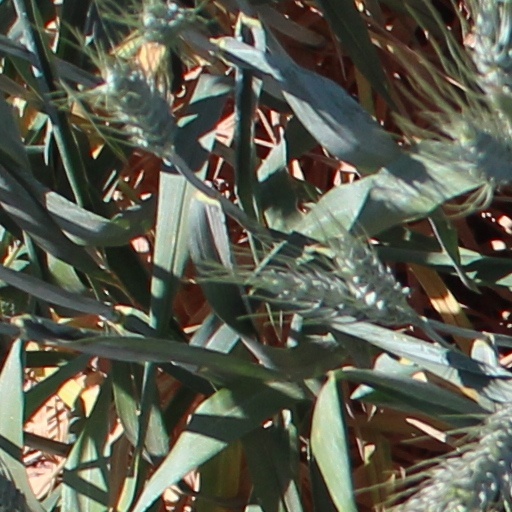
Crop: wheat